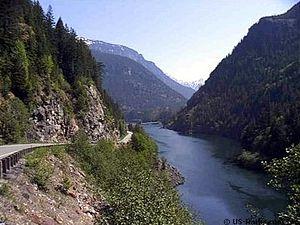
La Washington State Route 20, aussi connue en tant que North-Cross Highway, SR 20 ou North Cascades Highway, est une route d'État qui traverse d'ouest en est la partie nord de l'État de Washington.